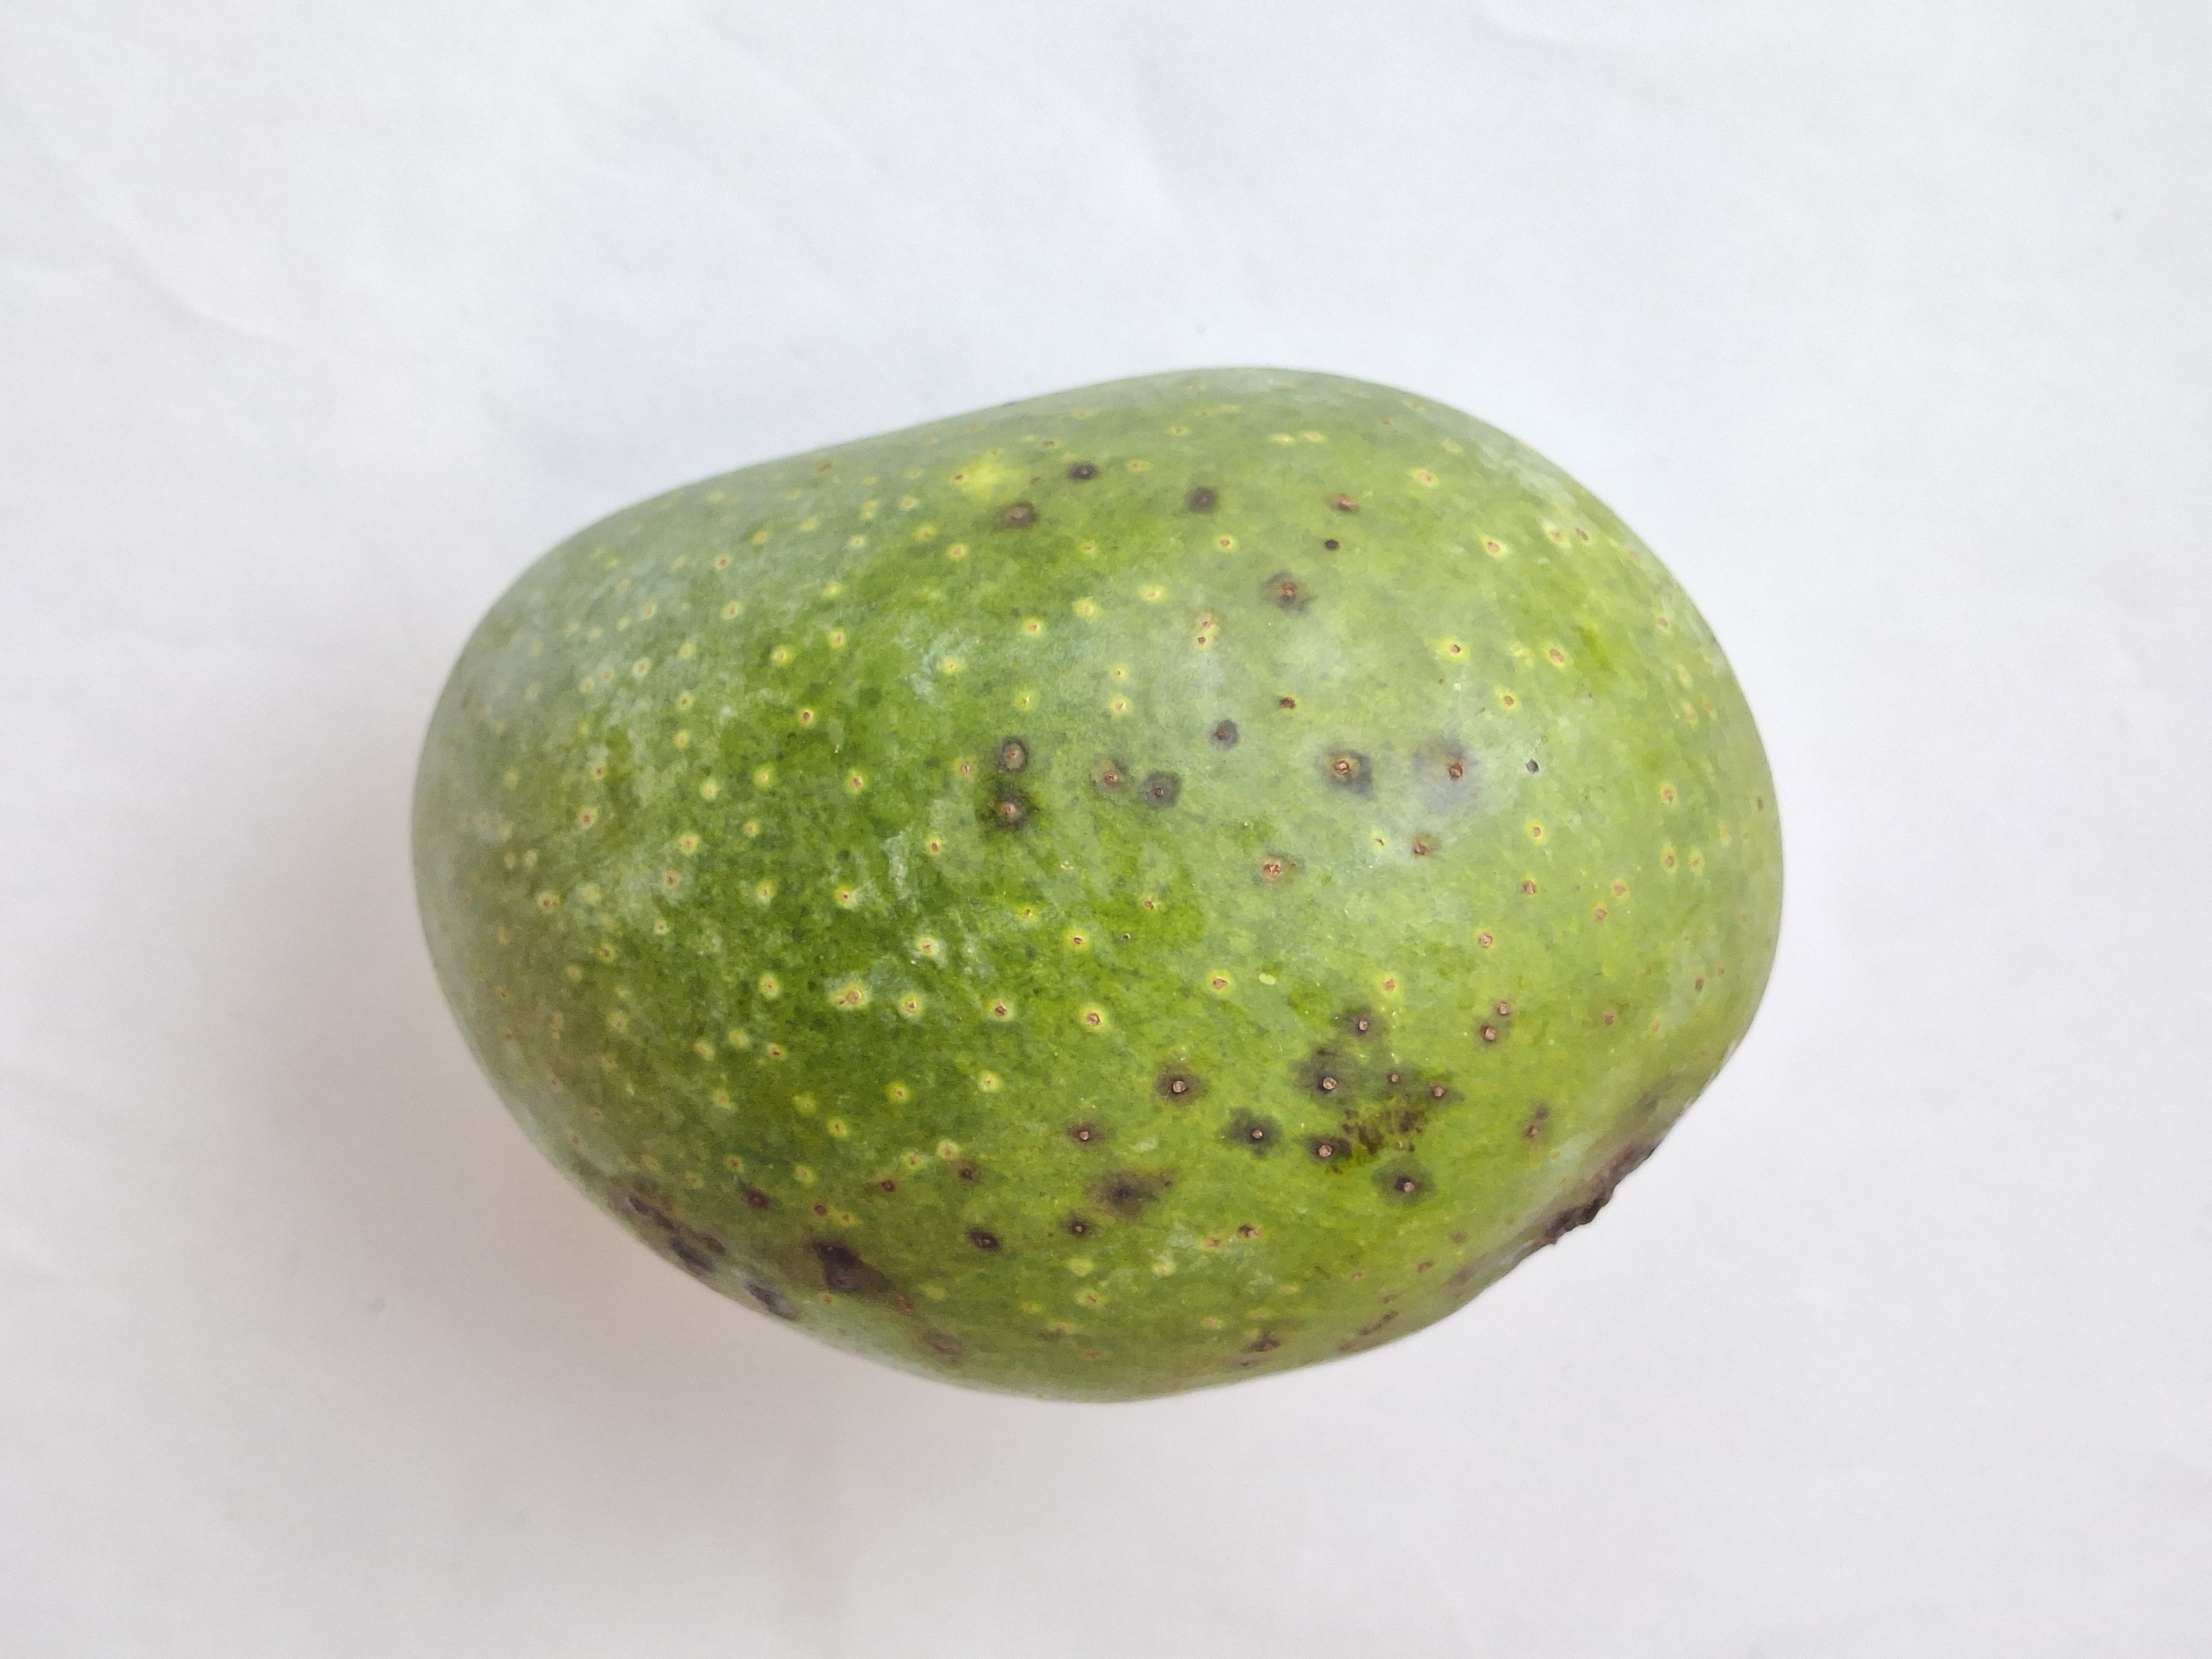
Mango variety: GopalBhog